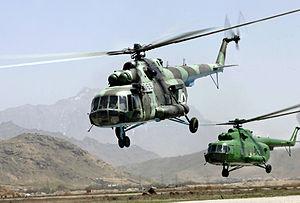
Le Mil Mi-17 est un hélicoptère de transport moyen soviétique puis russe. Il a été développé à partir du Mi-8.
Le 8 mai 2015, un hélicoptère militaire Mil Mi-17 de l'armée pakistanaise est abattu. Les ambassadeurs de Norvège et des Philippines, les épouses des ambassadeurs de Malaisie et d'Indonésie, ainsi que les deux pilotes de l'appareil sont tués.